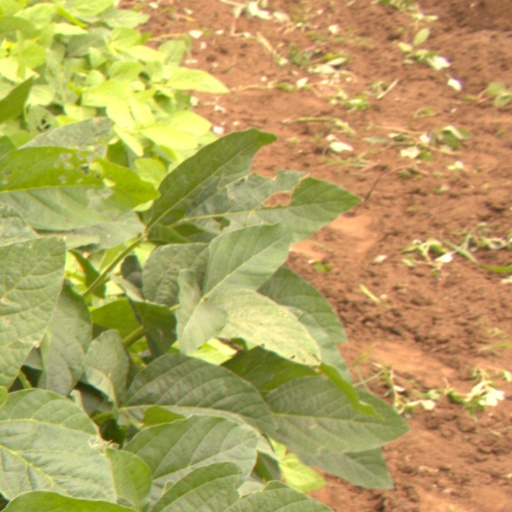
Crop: soybean